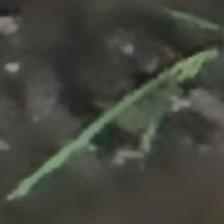
Label: single